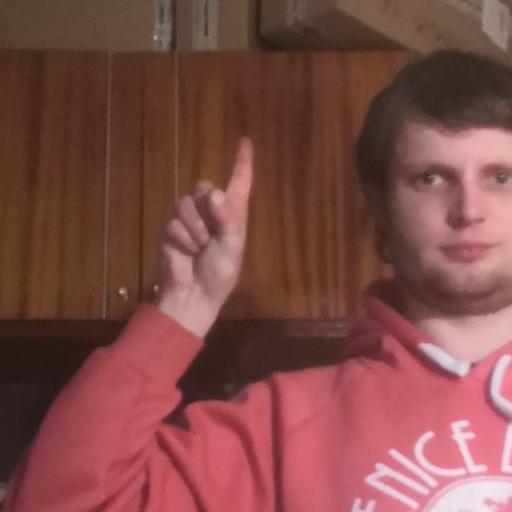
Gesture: one